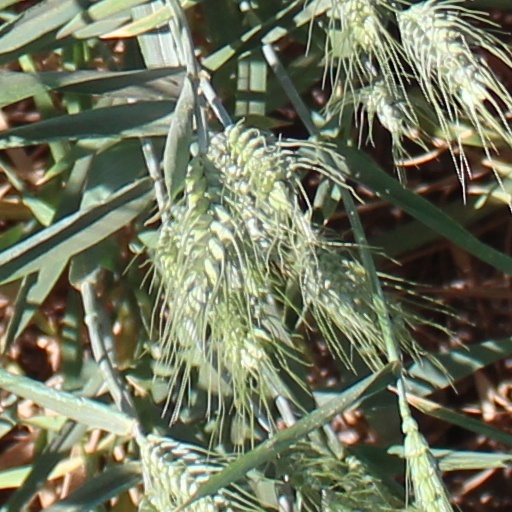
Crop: wheat